HMCS Hunter

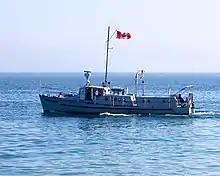

Vert a crossbow Or in bend sinister with two arrows Argent interlaced one on either side of the crossbow shaft.